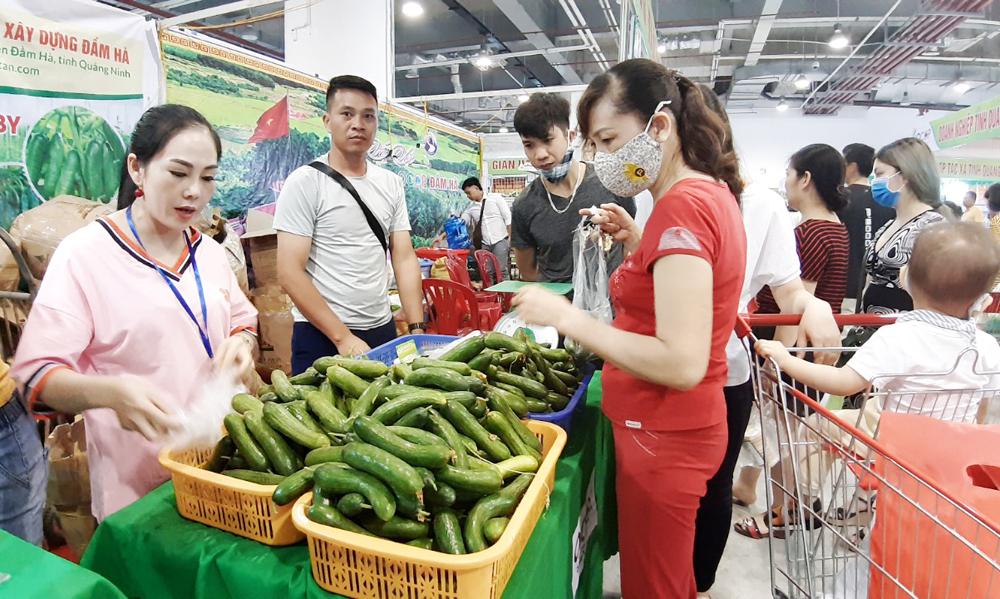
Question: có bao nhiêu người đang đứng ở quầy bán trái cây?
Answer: có năm người đang đứng lựa ở quầy bán trái cây